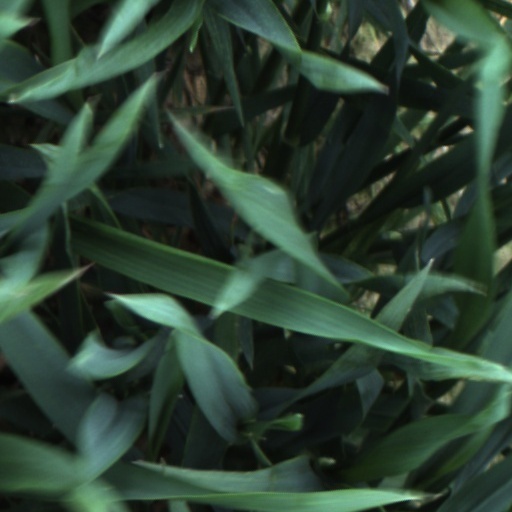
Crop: wheat